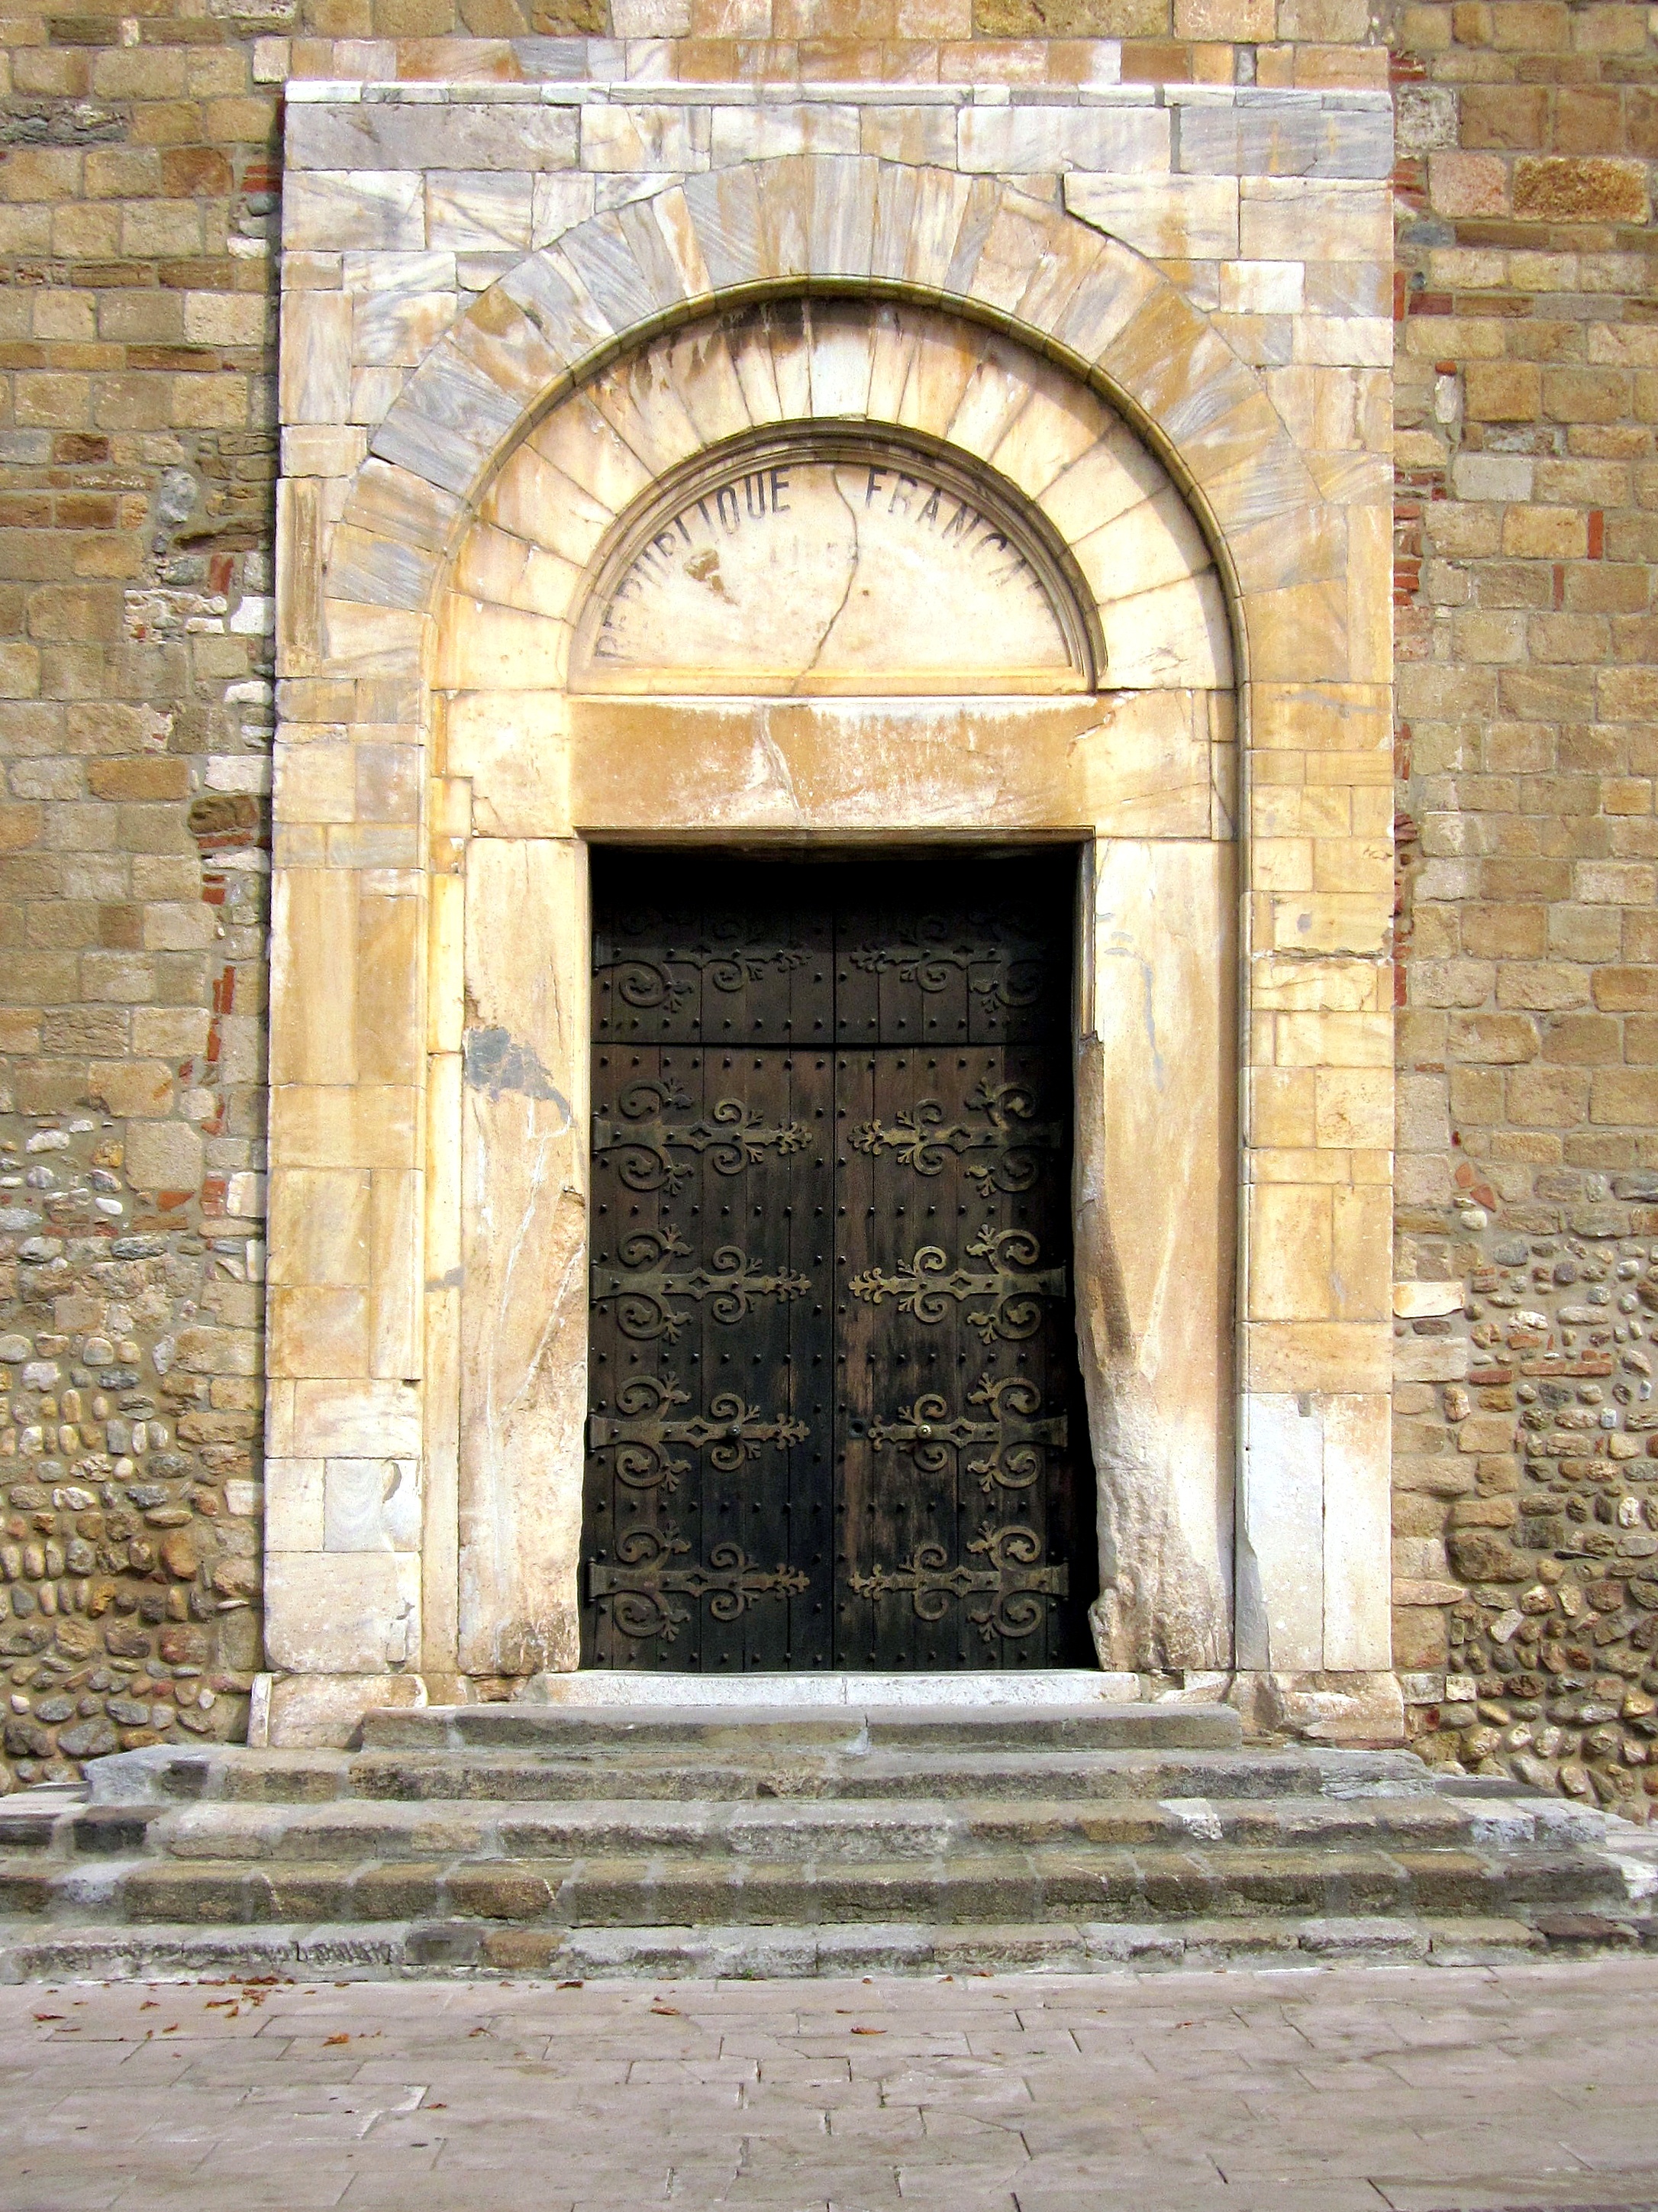
architecture, wood, window, wall, france, arch, facade, cathedral, chapel, door, place of worship, medieval, french, monastery, roussillon, portal, catalan, ancient history, languedoc roussillon, elne